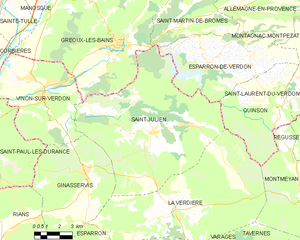
Carte des communes françaises Saint-Julien